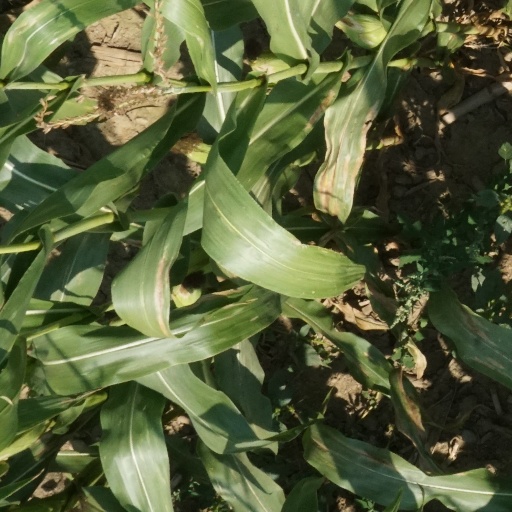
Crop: maize; corn